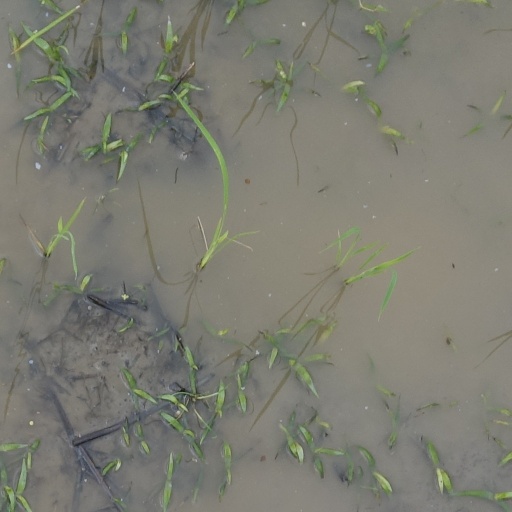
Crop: rice